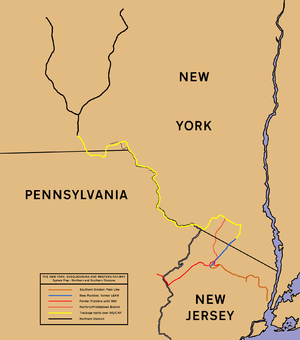
Le New York, Susquehanna and Western Railway, également connu sous le nom de Susie-Q, ou Susquehanna, est une compagnie de chemin de fer de classe II du nord-est des États-Unis. Il transporte des marchandises sur les 800 km de son réseau dans les États de New York, de Pennsylvanie, et du New Jersey.